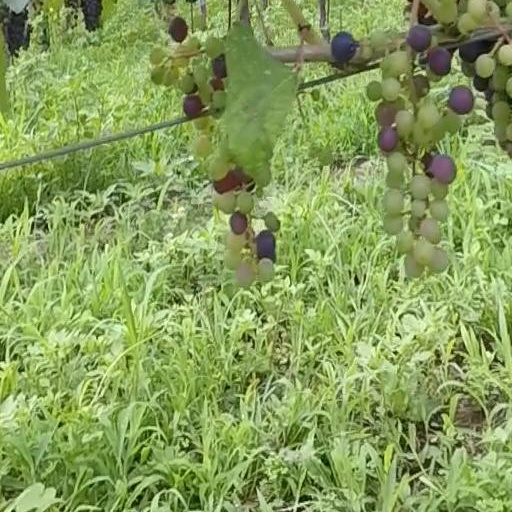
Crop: grape